Free as a Bird

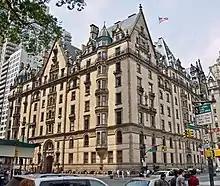
The Dakota building, where Lennon lived and composed, and where he recorded a demo of the song on cassette

In the 1990s the surviving members of The Beatles, Paul McCartney, George Harrison and Ringo Starr, originally intended to record some incidental background music, as a trio, for the "Anthology" project, but later realised, according to Starr, that they wanted to record "new music". According to Harrison, they had always agreed that if one of them was not in the band, the others would never replace him and agreed that the "only other person that could be in it was John".